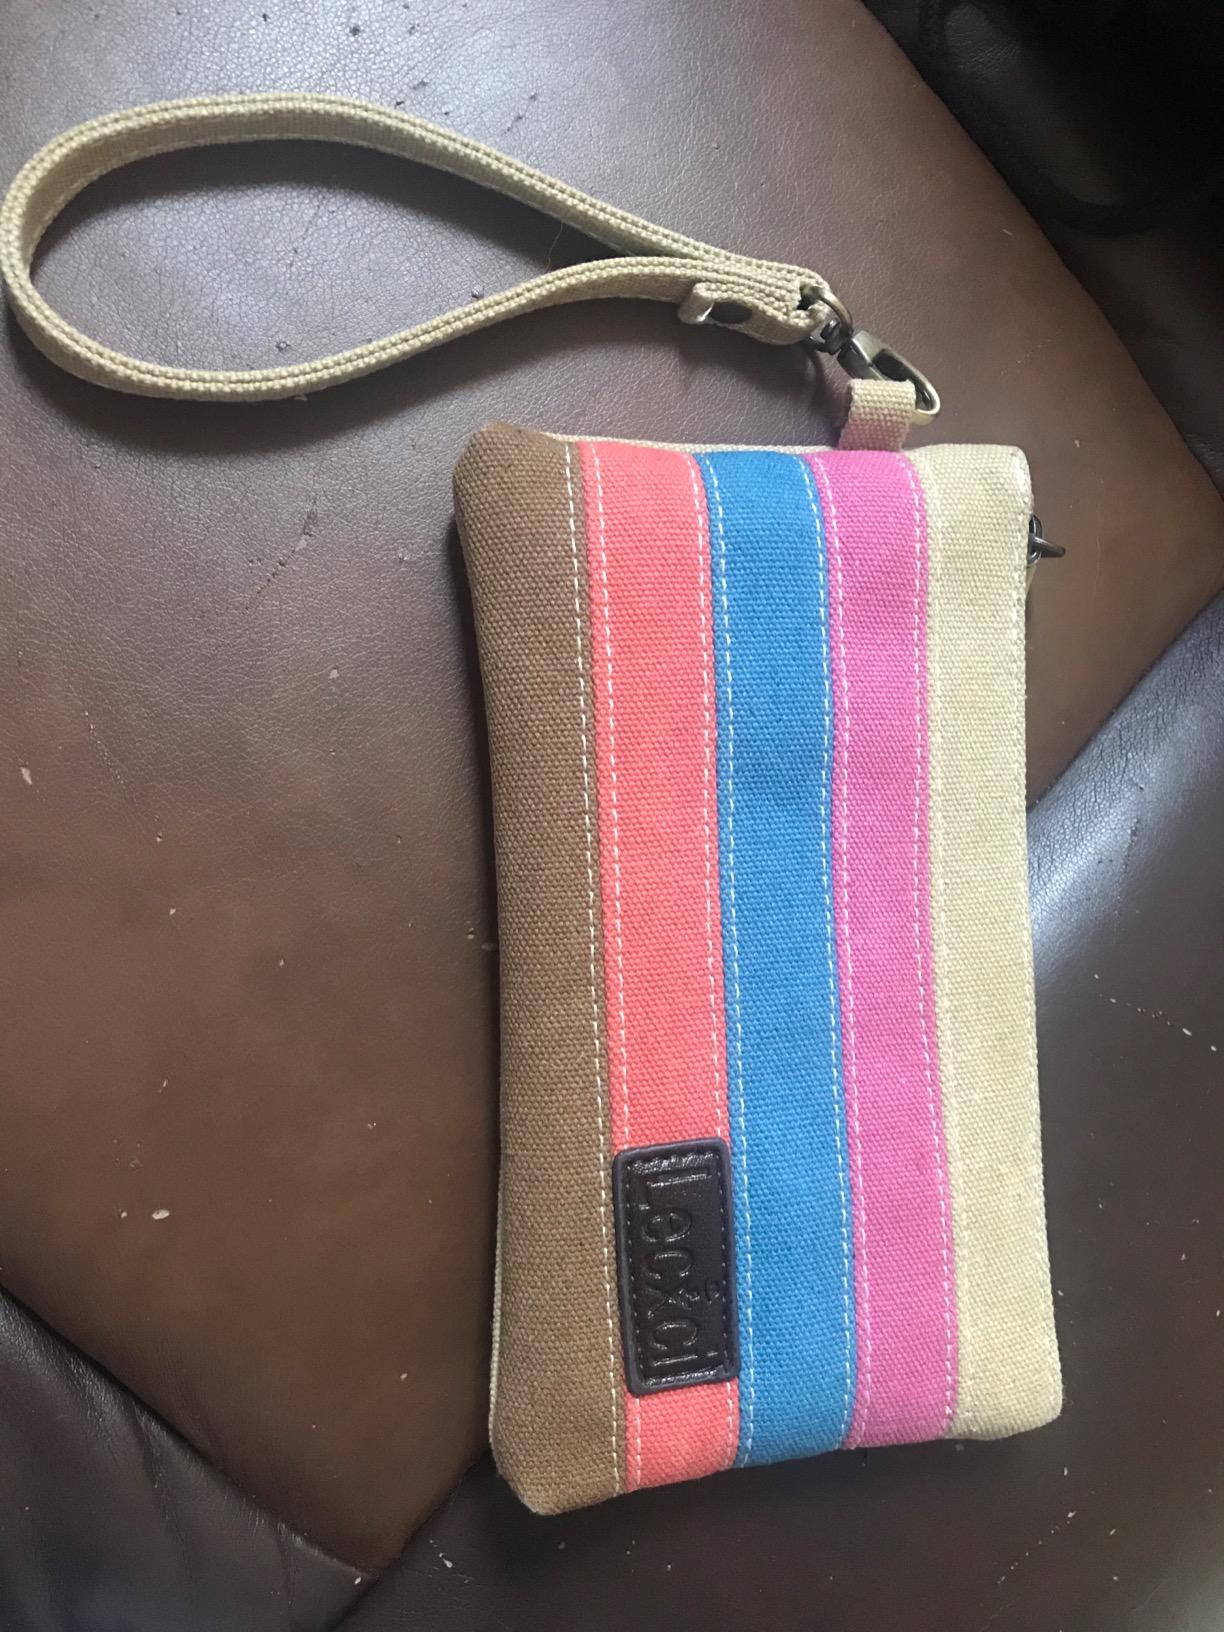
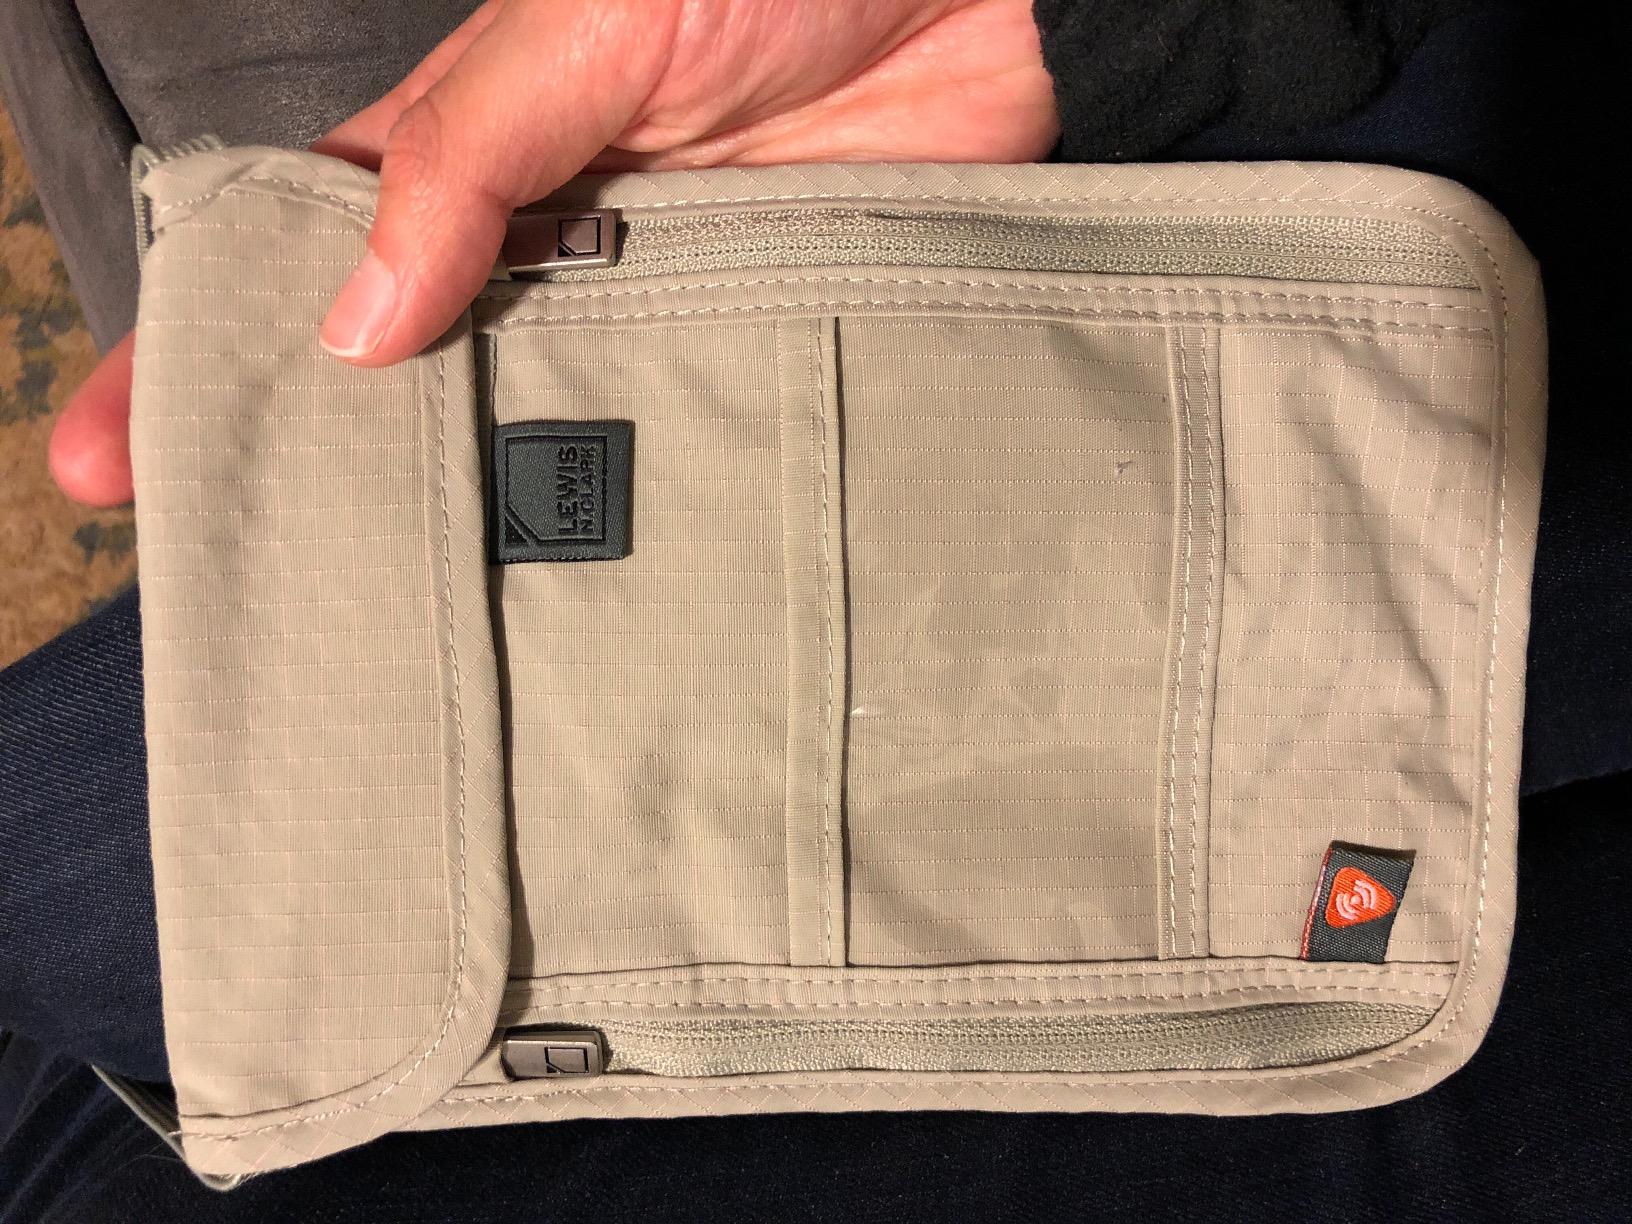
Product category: accessories_wallet
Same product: no